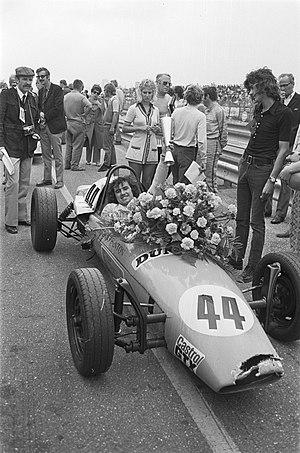
Brian Henton est un ancien pilote automobile anglais né le 19 septembre 1946 à Spondon, près du circuit de course de Donington. Il a notamment participé à 19 Grands Prix de Formule 1 entre 1975 et 1982, sans parvenir à inscrire de point. Henton figure pourtant sur les tablettes de la discipline puisqu’il a réalisé le meilleur tour en course lors de l’édition 1982 du Grand Prix de Grande-Bretagne disputé à Brands-Hatch.